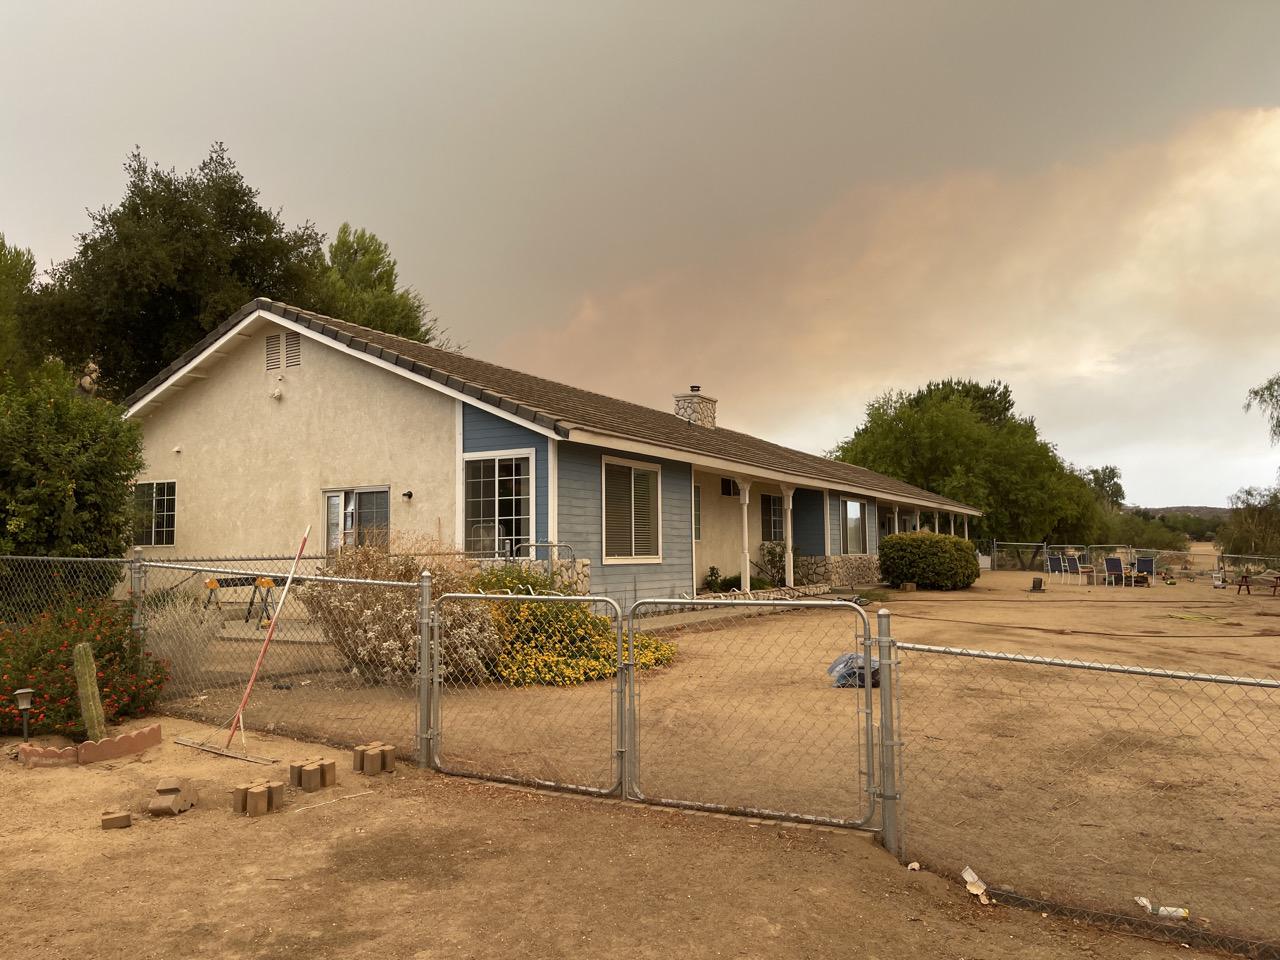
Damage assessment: no_damage